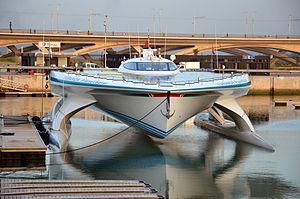
Rabat est la capitale du Maroc.
Salé est une ville et commune du Maroc, chef-lieu de la préfecture de Salé, au sein de la région de Rabat-Salé-Kénitra. Elle est située au bord de l'océan Atlantique, sur la rive droite de l'embouchure du Bouregreg, en face de la capitale nationale Rabat. Ceci explique que les deux villes soient parfois qualifiées de « villes jumelles », mais chacune dispose de ses traditions et de son histoire propres. En 2014, la commune comptait 982 163 habitants. Salé est reliée à Rabat par plusieurs ponts dont le pont Hassan II est le plus utilisé.
PlanetSolar est le nom d'un projet de premier tour du monde en bateau alimenté par énergie solaire. C'est aussi le nom du catamaran, le MS Tûranor PlanetSolar, plus grand bateau solaire du monde depuis 2010, créé pour cette expérience conduite par Raphaël Domjan et ses cofondateurs qui voulaient ainsi démontrer qu'aujourd'hui des technologies et des énergies renouvelables sont disponibles pour une véritable transition sociale et écologique. Le bateau peut aussi naviguer jour et nuit grâce aux batteries placées dans les coques.